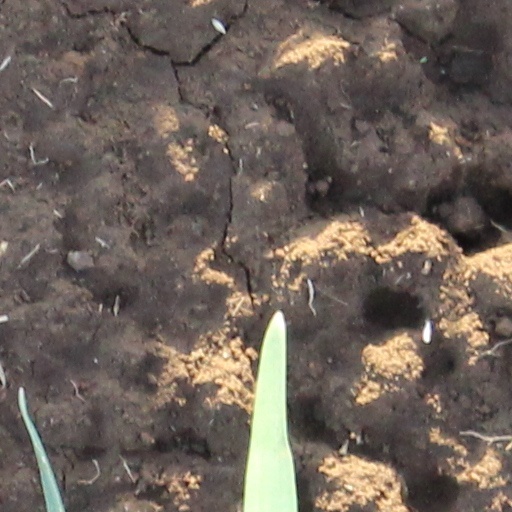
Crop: wheat